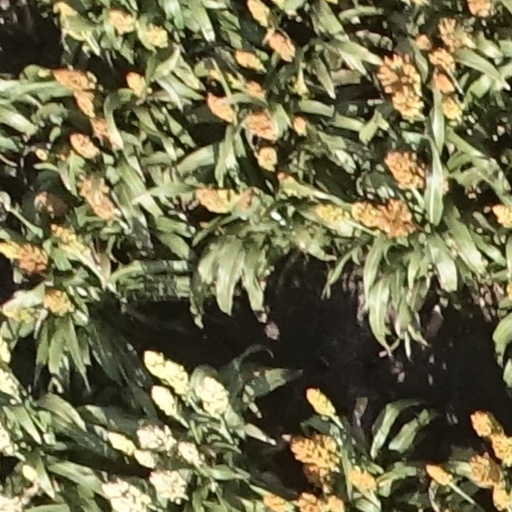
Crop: sorghum